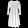
Label: Dress